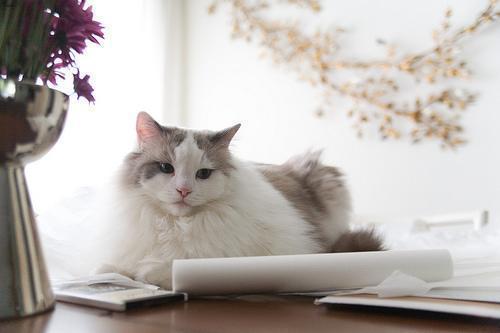
Ragdoll